Iberg (Harz)

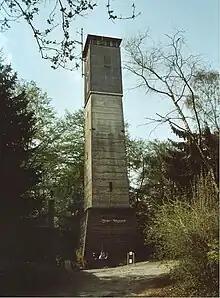
The Iberg's Albert Tower

The Iberg is a hill, 563 m above sea level, in the western Harz mountains in the German state of Lower Saxony.